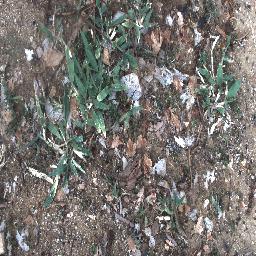
Label: negative